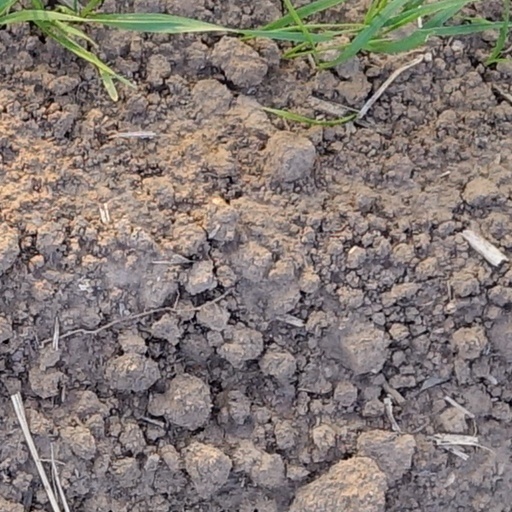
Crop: wheat